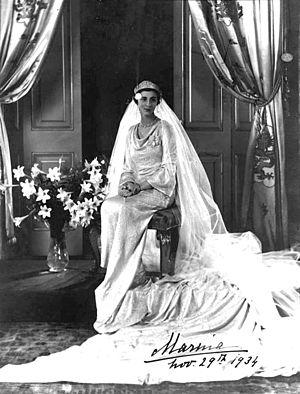
Marina de Grèce, princesse de Grèce et de Danemark puis, par son mariage, duchesse de Kent, est née le 13 décembre 1906 à Athènes, en Grèce, et décédée le 27 août 1968 à Londres, au Royaume-Uni. Petite-fille du roi des Hellènes Georges Iᵉʳ, elle entre dans la famille royale britannique par son mariage avec George de Kent, fils du roi George V.